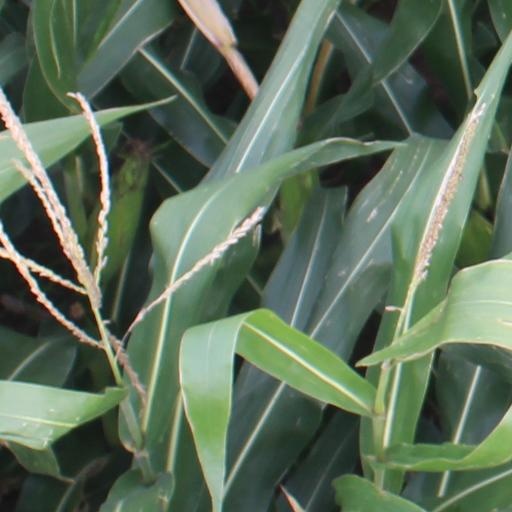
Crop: maize; corn